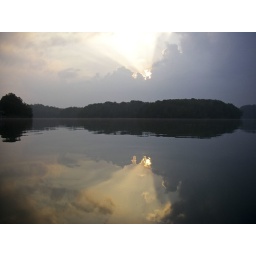
Sun behind clouds in the sky and in the water